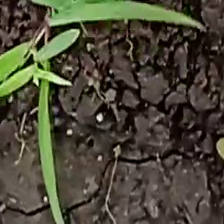
Weed species: Digitaria_SP_(Digitaria Sanguinalis )